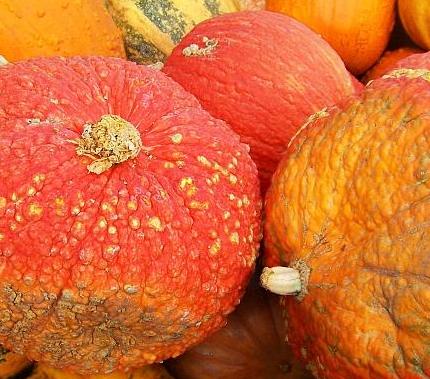
Texture: bumpy